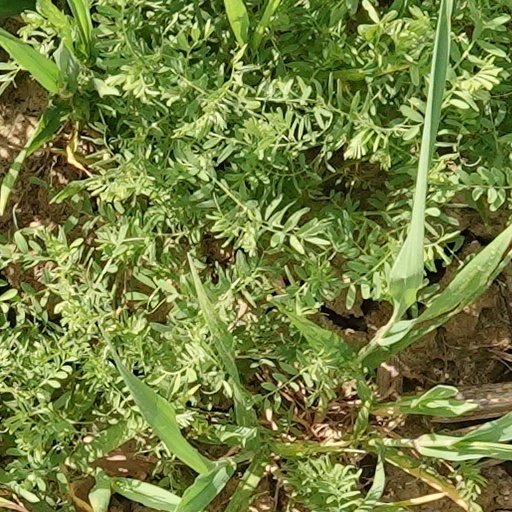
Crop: wheat